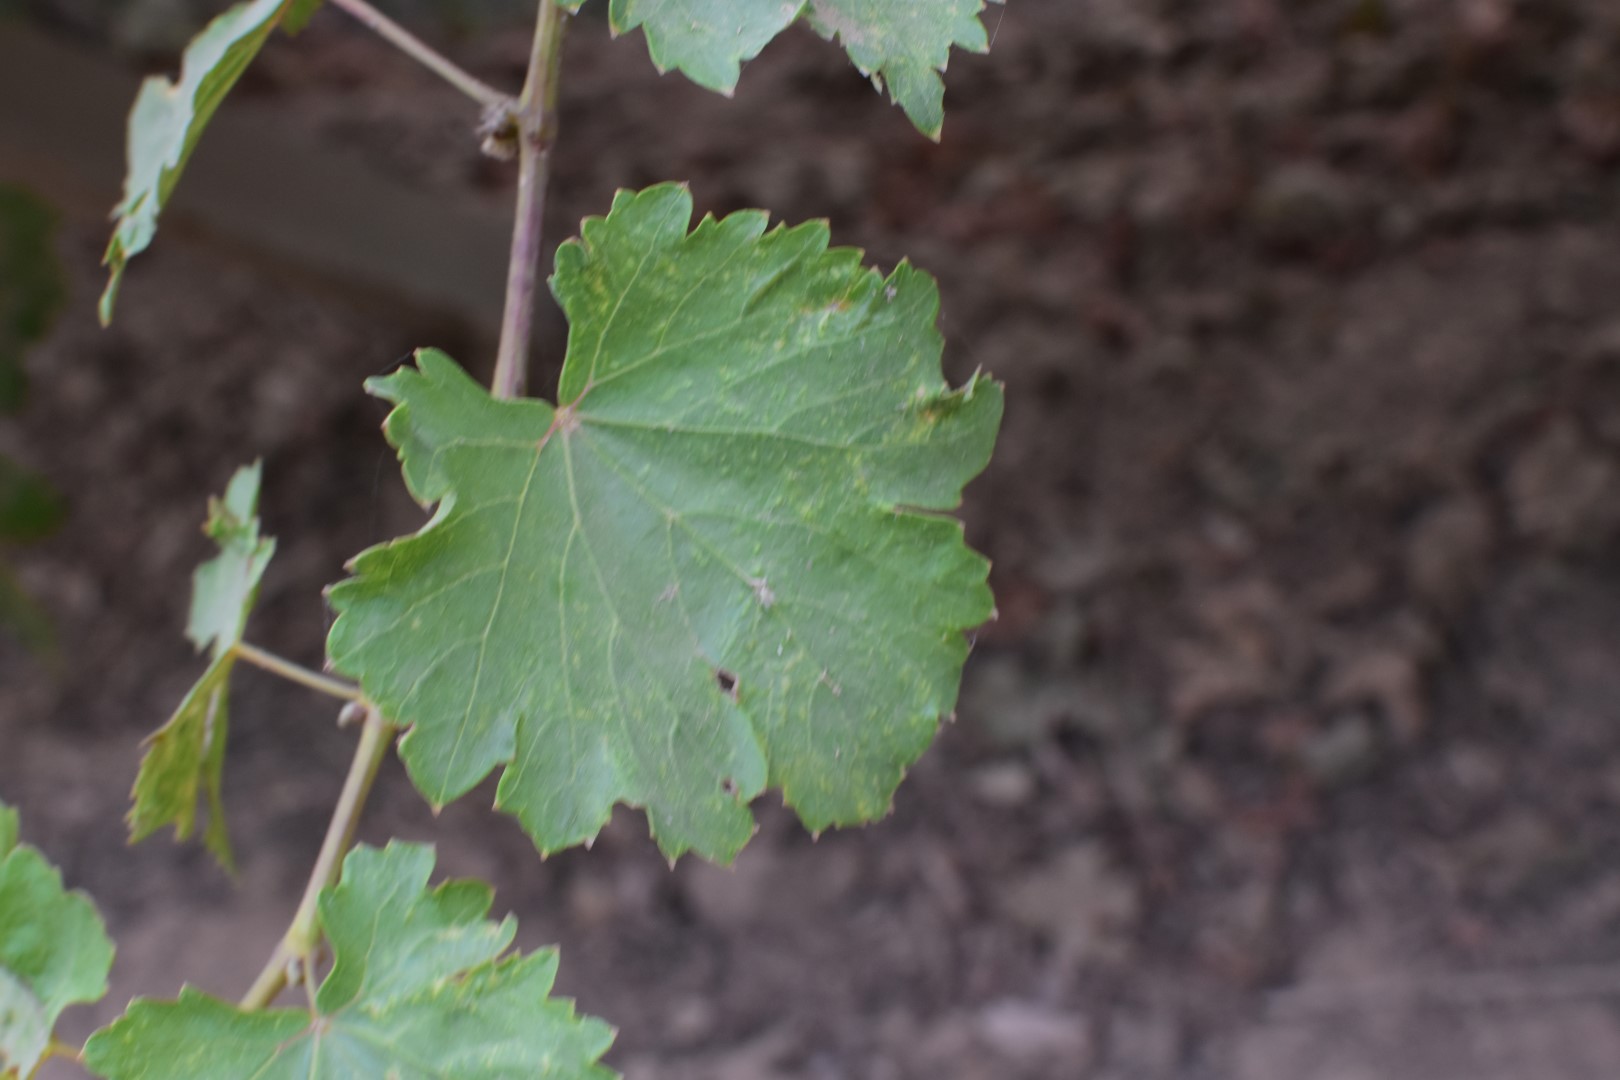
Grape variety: Kamali